Cronartium ribicola

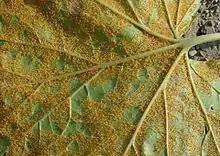
Leaf spots on the underside of a leaf on a "Ribes" species (telial host)

On the other hand, the telial host, "Ribes," can contract yellowish chlorotic leaf spots, but is otherwise not significantly impacted. The signs of "C. ribicola" on "Ribes", come in the form of the pathogen itself as orange pustules on the underside of the leaf.